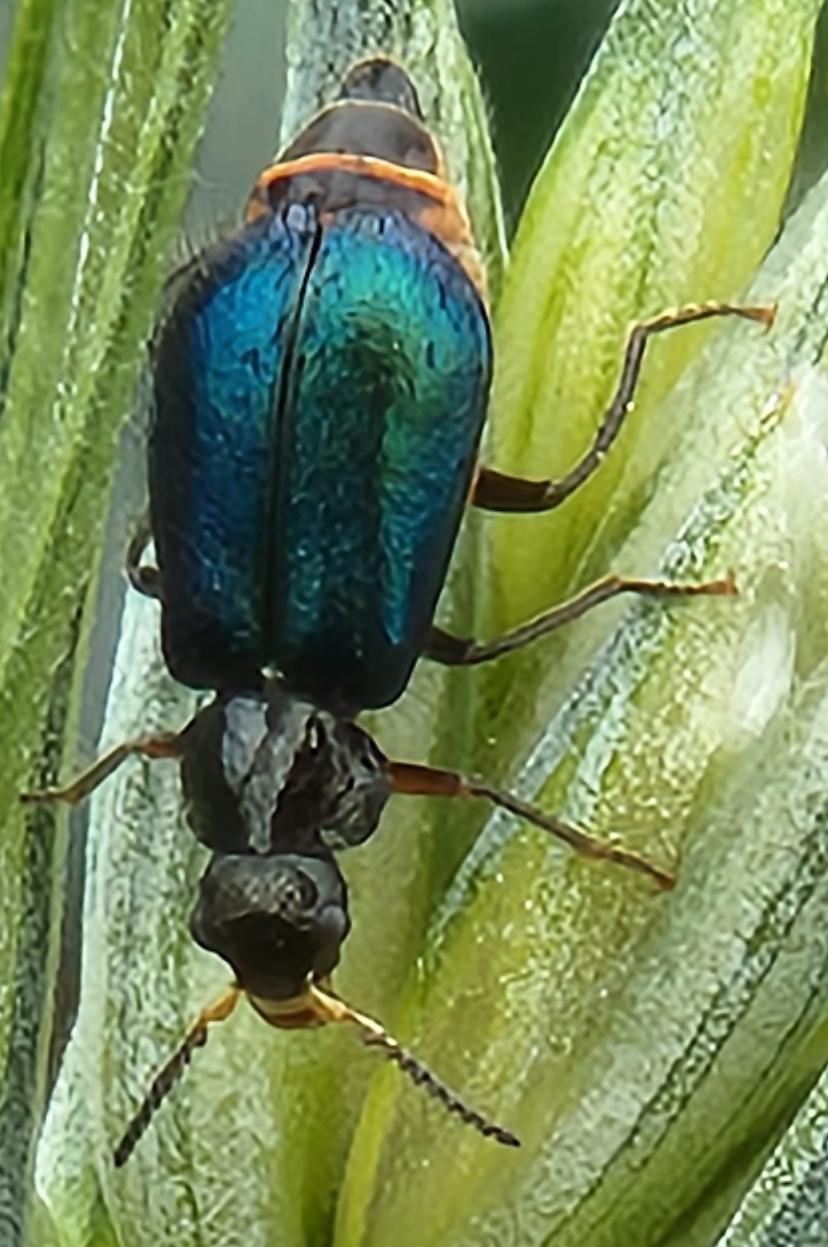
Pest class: predators